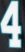
Number: 4